Teodor Cojocaru

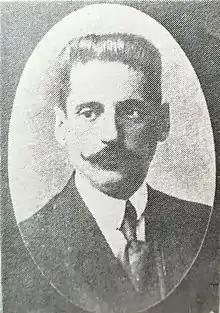

Teodor Cojocaru (3 May 1879 – 23 January 1941) was a Moldovan military and politician. He served as Director General for Armed Forces in the Pantelimon Erhan Cabinet, and as a member of the Sfatul Țării and Romanian Parliament, and was the mayor of Chișinău from 1919 until 1920. Teodor Cojocaru was also a deputy in the Romanian Parliament for a short period between 1919-1920.